Betelgeuse

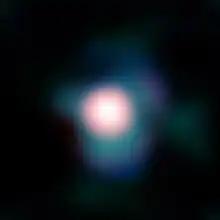
Image from ESO's Very Large Telescope showing the stellar disk and an extended atmosphere with a previously unknown plume of surrounding gas

Betelgeuse is too far from the ecliptic to be occulted by the major planets, but occultations by some asteroids (which are more wide-ranging and much more numerous) occur frequently. A partial occultation by the 19th magnitude asteroid occurred on 2 January 2012. It was partial because the angular diameter of the star was larger than that of the asteroid; the brightness of Betelgeuse dropped by only about 0.01 magnitudes.